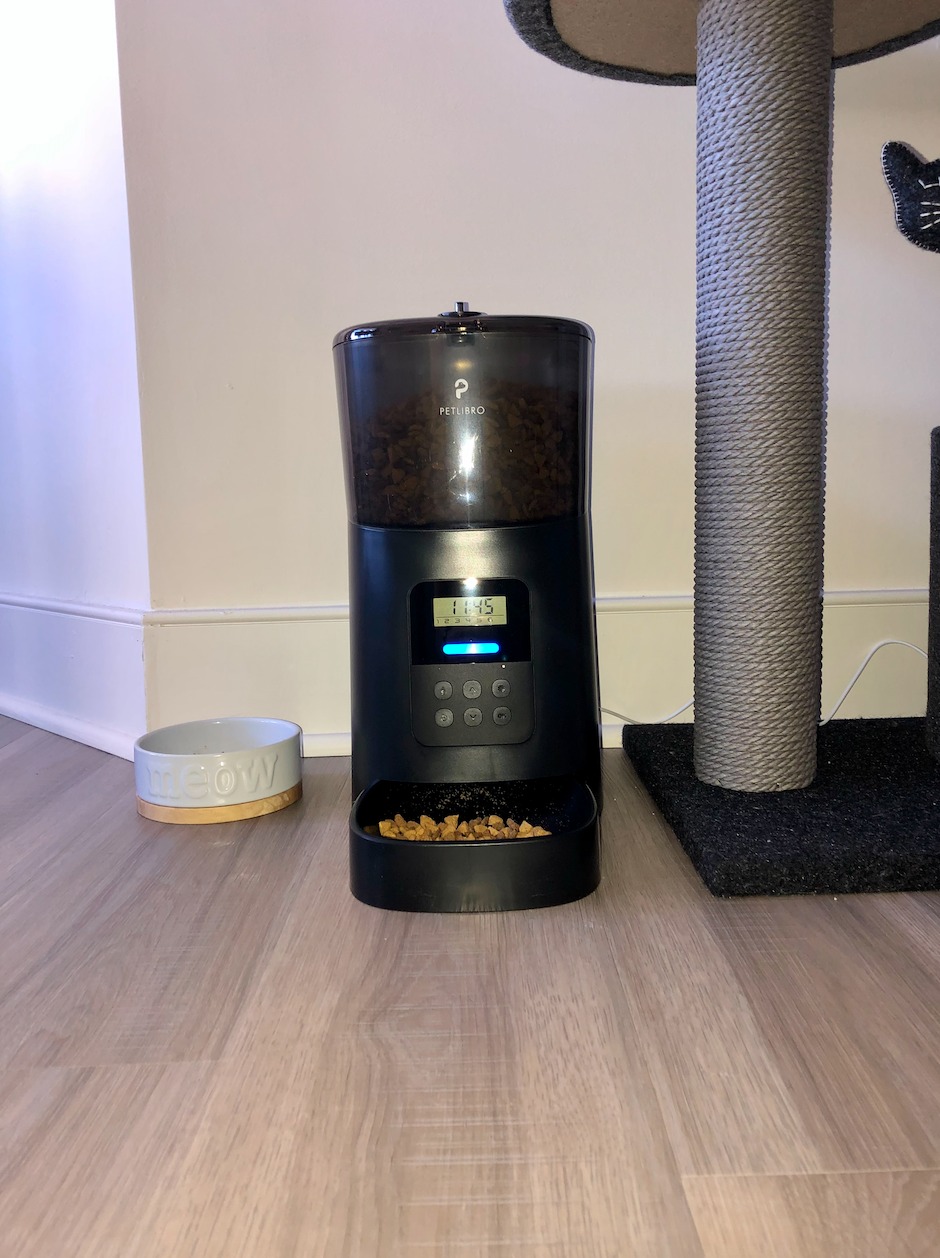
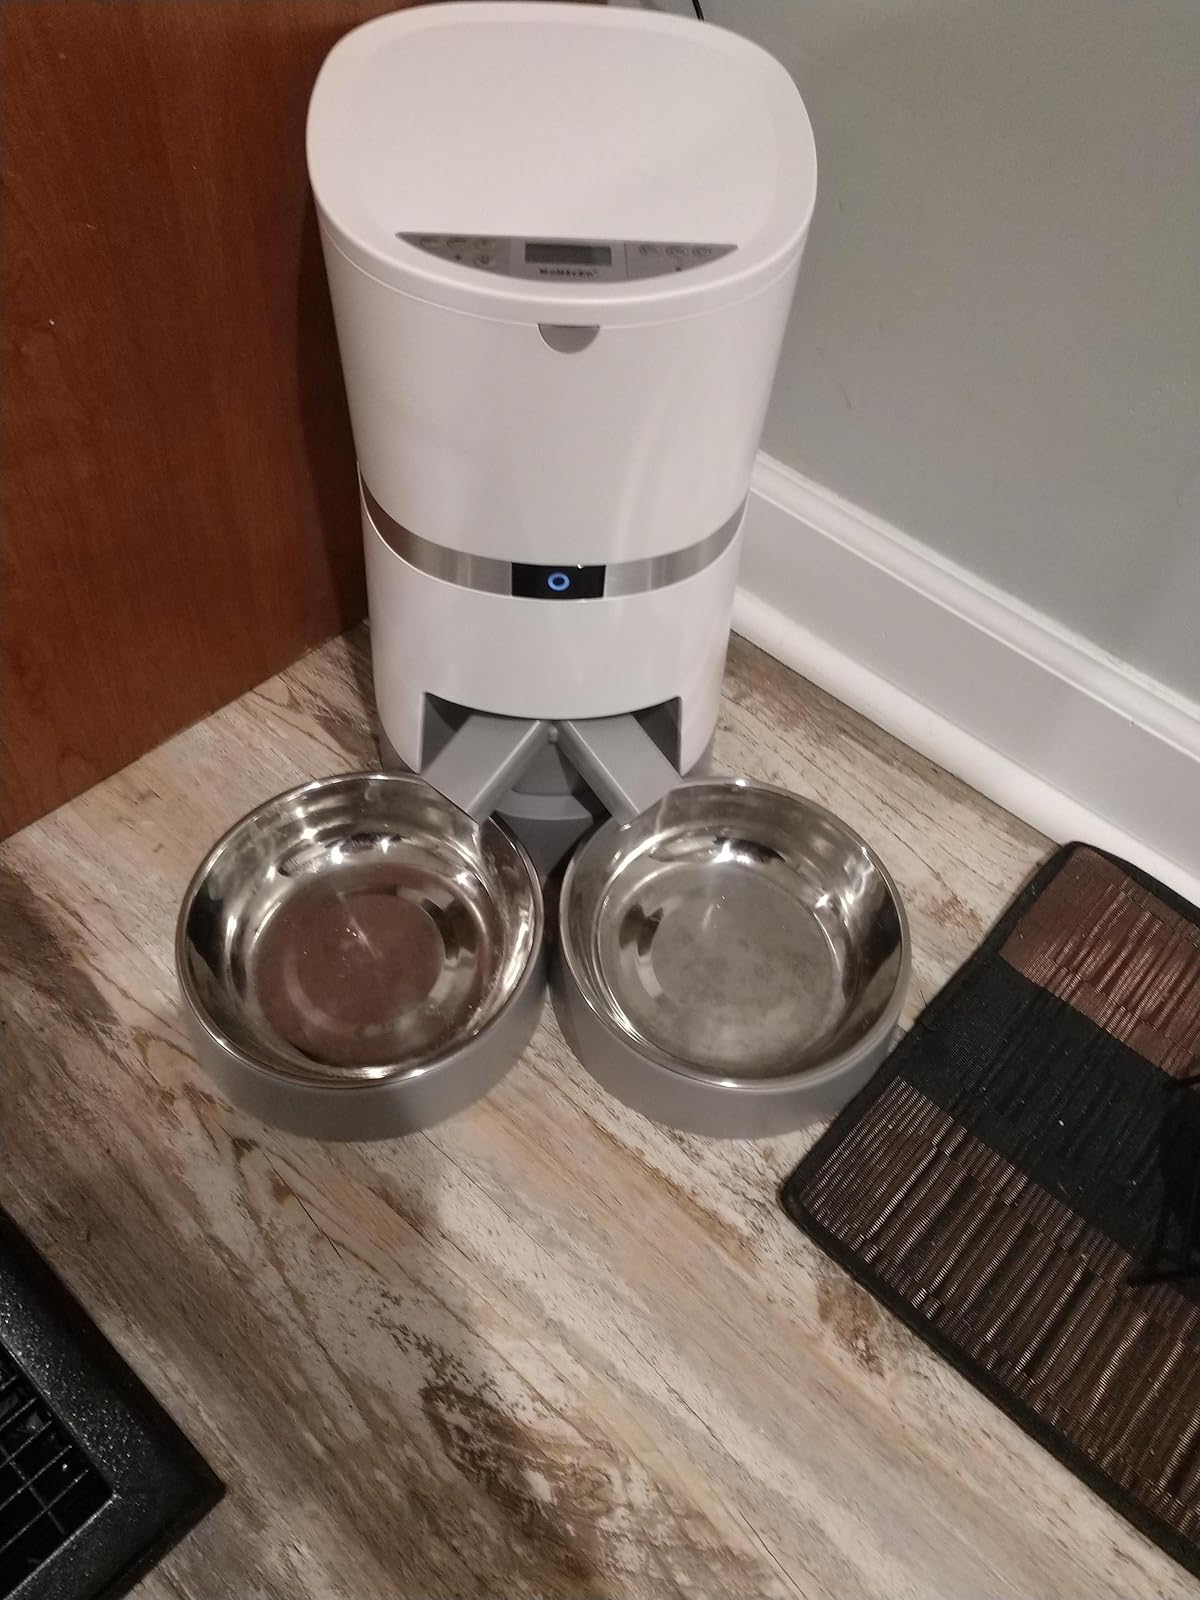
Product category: items_feeder
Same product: no